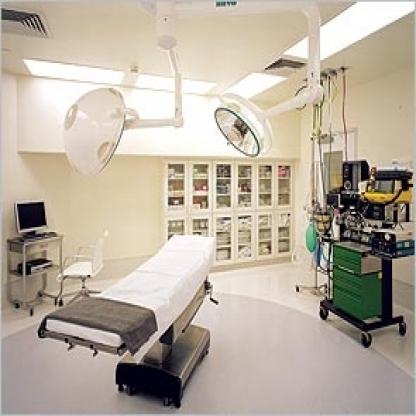
Scene: Indoor